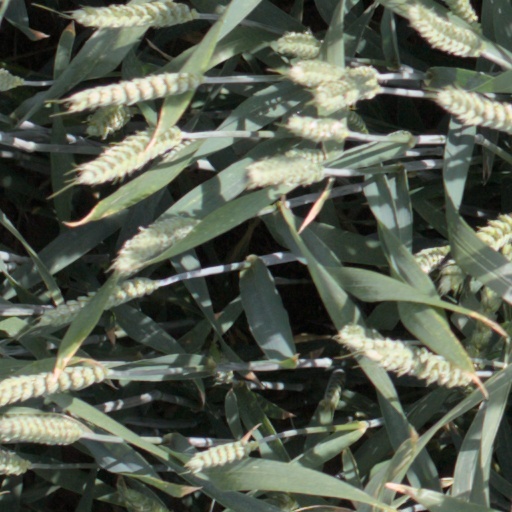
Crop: wheat